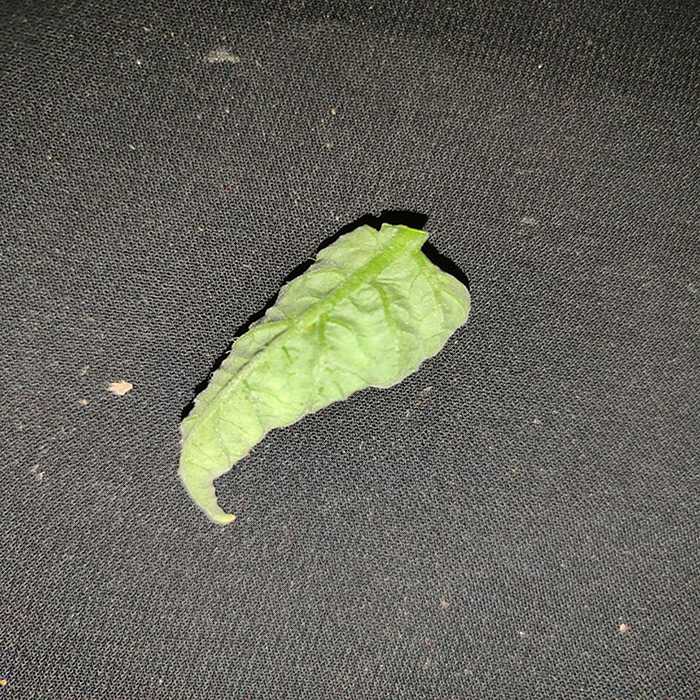
Plant: Tomato
Label: Tomato leaf curl virus